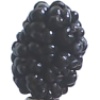
Label: mulberry